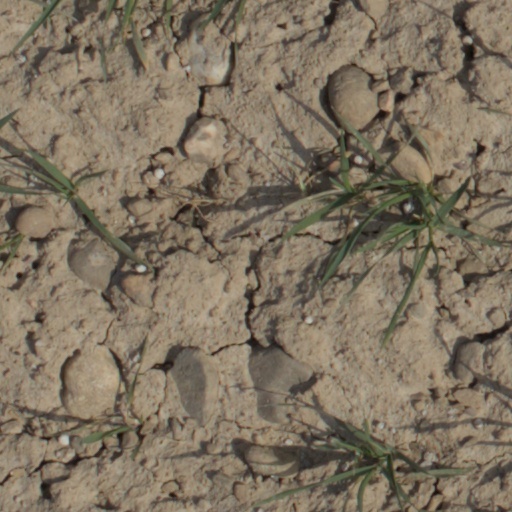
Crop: wheat